Alan Brooke, 1st Viscount Alanbrooke

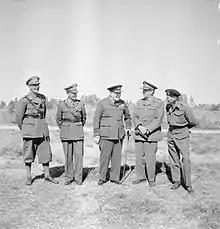
The Prime Minister, Mr Winston Churchill with military leaders during his visit to Tripoli, 1943. The group includes: Lieutenant-General Sir Oliver Leese, General Sir Harold Alexander, General Sir Alan Brooke and General Sir Bernard Montgomery.

In December 1941 Brooke succeeded Field Marshal Sir John Dill as Chief of the Imperial General Staff (CIGS), the professional head of the British Army, in which appointment he also represented the British Army on the Chiefs of Staff Committee. In March 1942 he succeeded Admiral of the Fleet Sir Dudley Pound as chairman of the Chiefs of Staff Committee.